Plastic bag

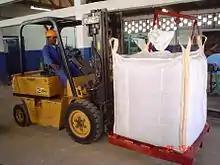
FIBC; Bulk bag. Flexible intermediate bulk container

Flexible intermediate bulk containers are large industrial containers, usually used for bulk powders or flowables. They are usually constructed of woven heavy-duty plastic fibers.